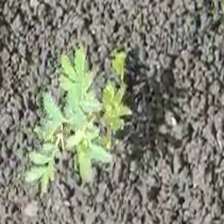
Weed species: Dwarf_cassia_(Chamaecrista pumila)